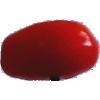
Label: Tomato 2